Edward B. Thomas

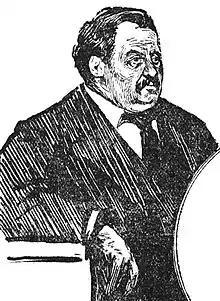
Sketch of Thomas from New York Journal and Advertiser from January 11, 1899

Edward Beers Thomas (August 4, 1848 – March 27, 1929) was a United States district judge of the United States District Court for the Eastern District of New York.